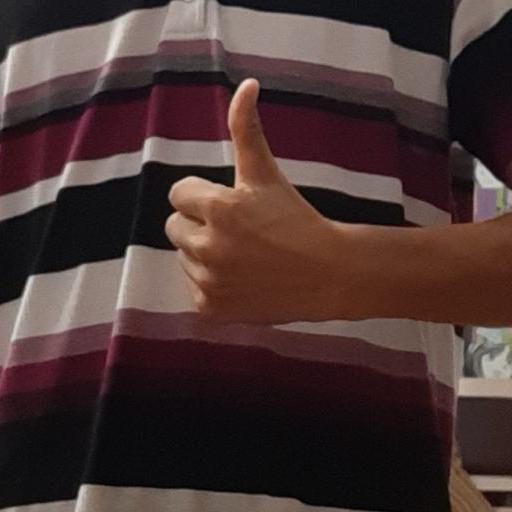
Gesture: like